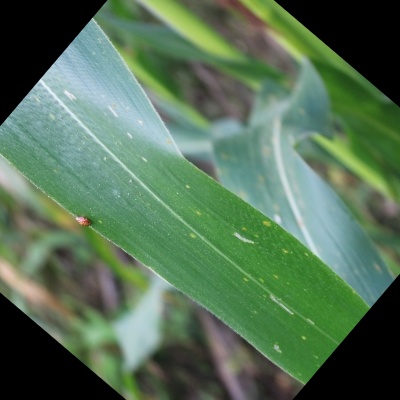
Label: Corn_(Maize)___Leaf_Spot